Jairo Samperio

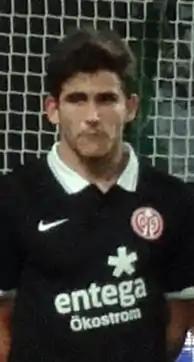
Jairo with Mainz 05 in 2014

Jairo Samperio Bustara (born 11 July 1993), known simply as Jairo, is a Spanish professional footballer who plays as a right winger for Indian Super League club NorthEast United.